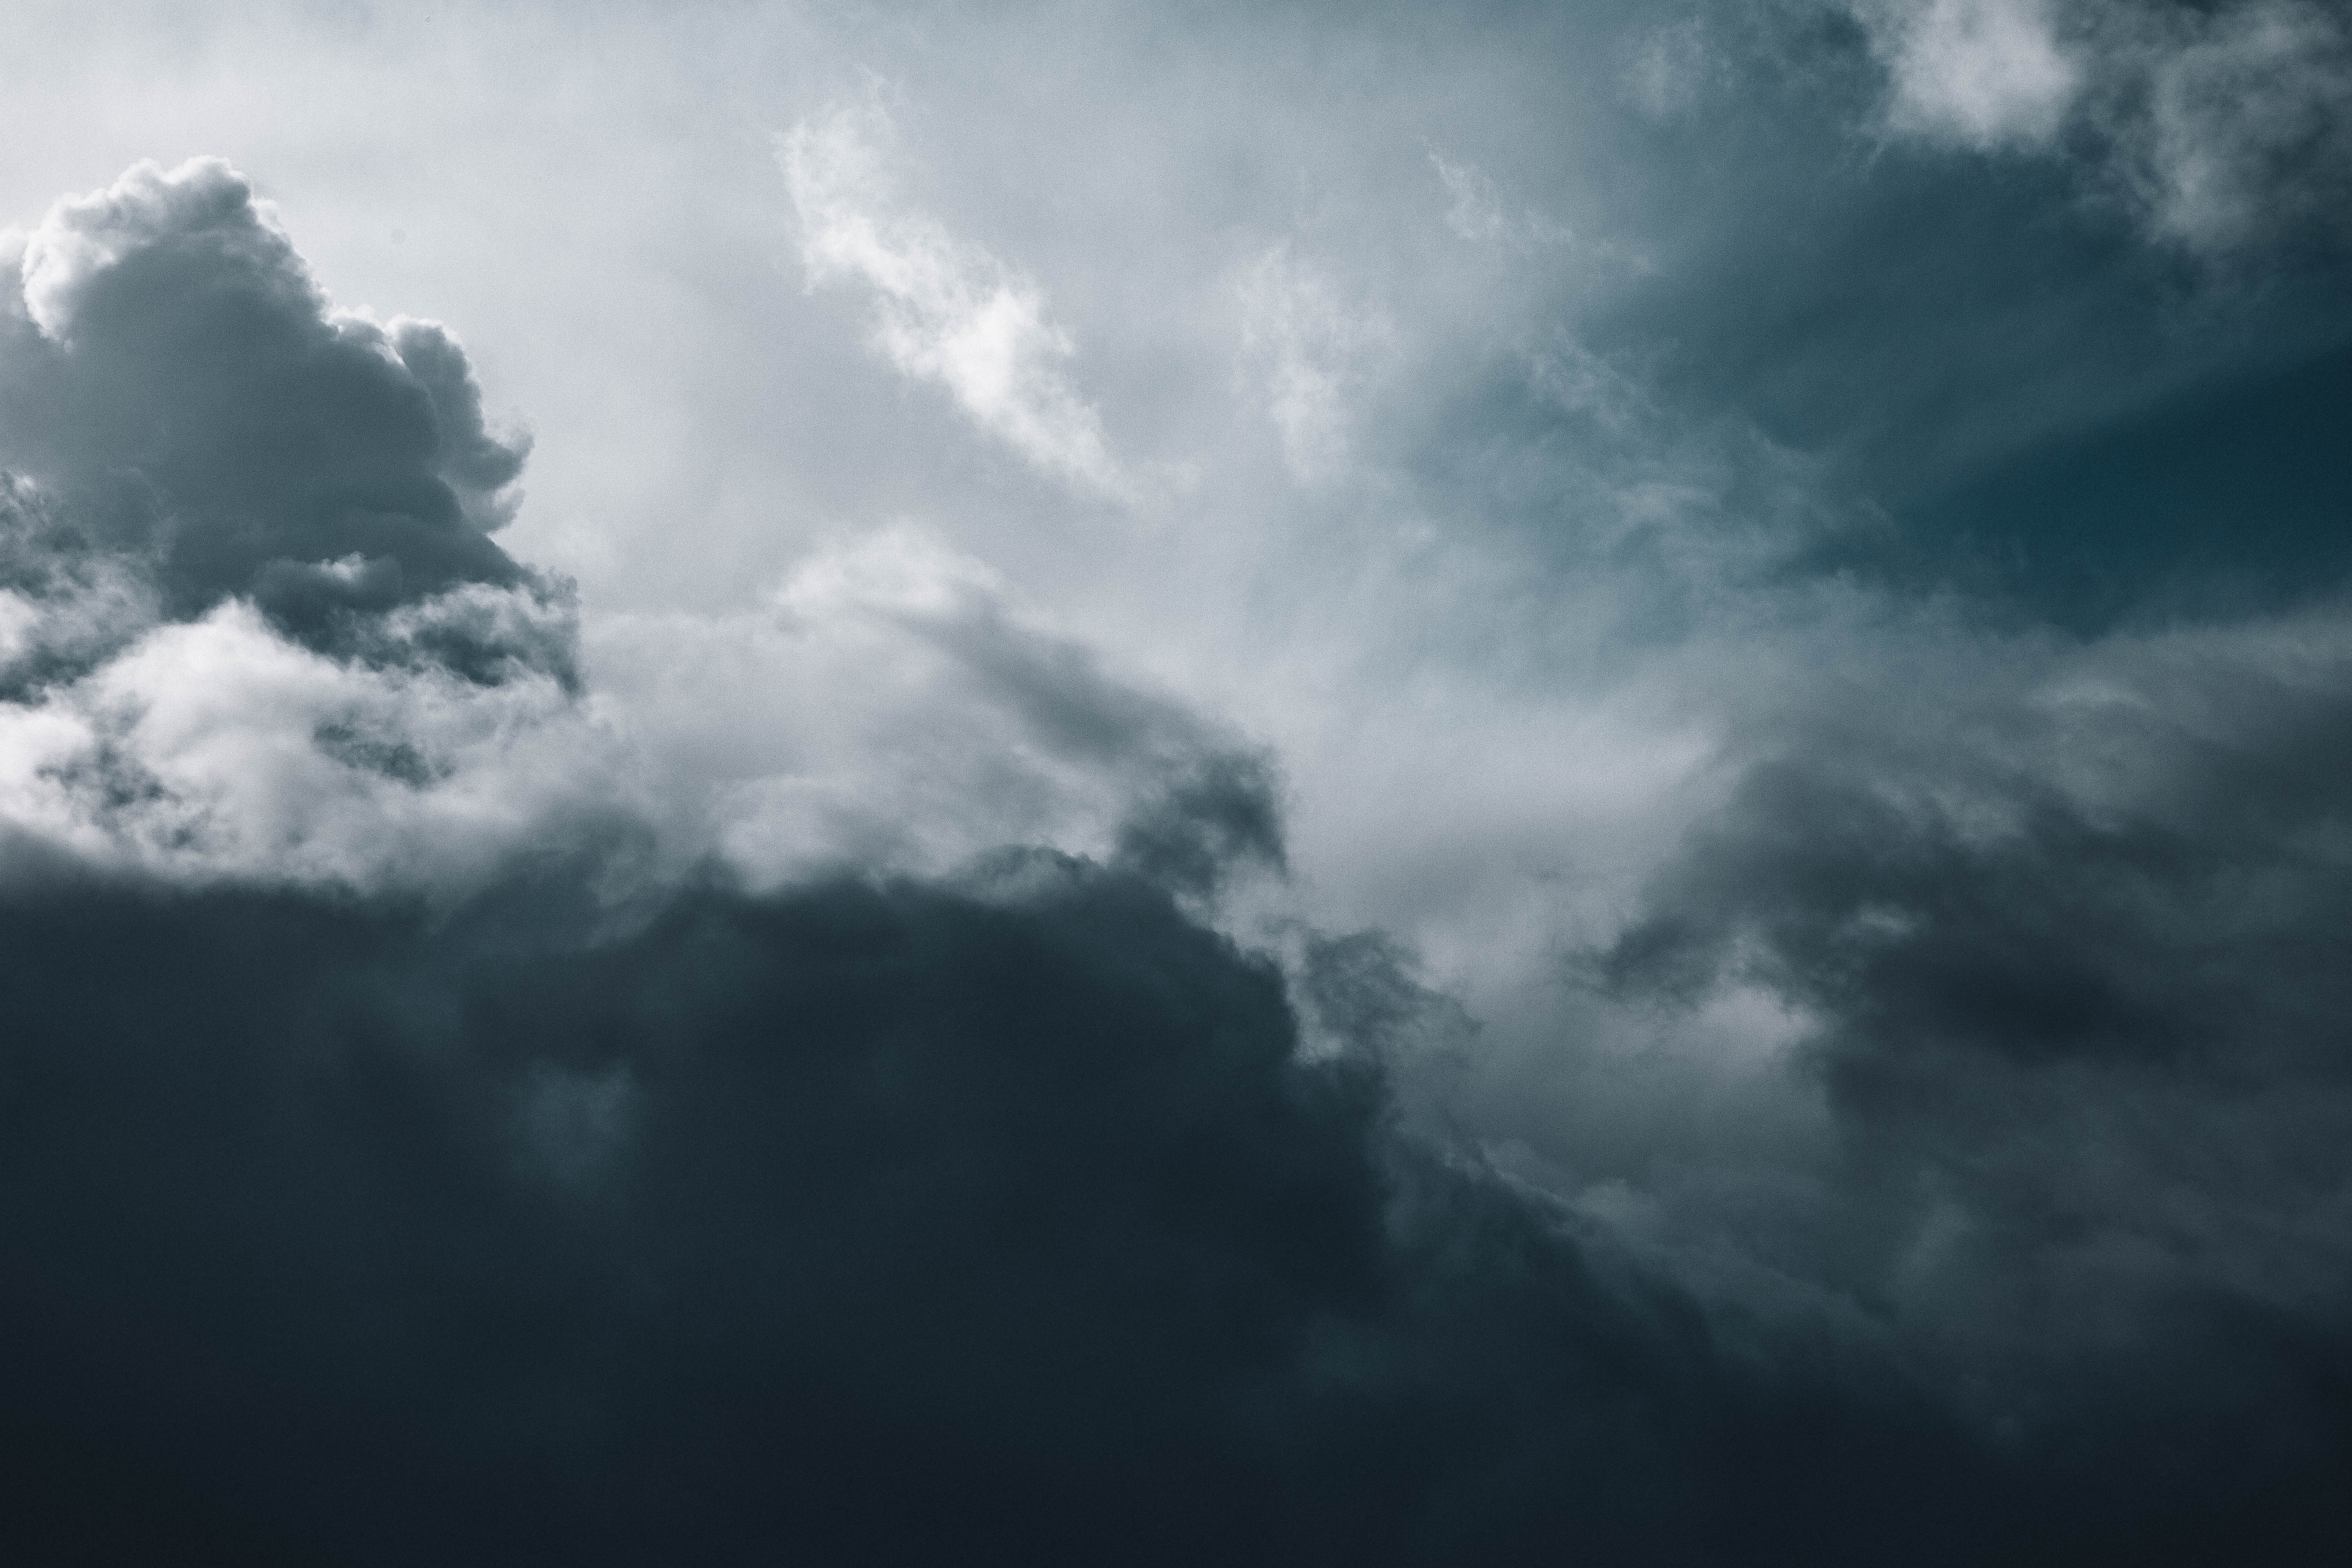
nature, horizon, winter, light, cloud, sky, fog, sunlight, cloudy, air, texture, wind, atmosphere, photo, weather, storm, cumulus, clouds, dramatic, forward, cloudiness, meteorological phenomenon, atmospheric phenomenon